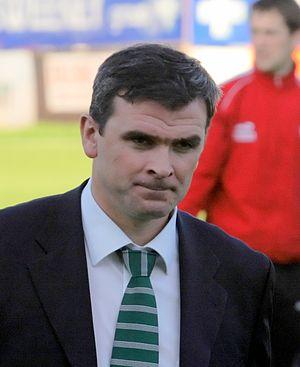
Patrick Joseph Scully, né le 23 juin 1970 à Dublin en Irlande, est un ancien joueur et entraineur de football irlandais. Défenseur central formé dans le club d'Arsenal FC, il a fait la plus grande partie de sa carrière de joueur en Angleterre avant de revenir jouer en Irlande. Il a été sélectionné dans les équipes d’Irlande des moins de 18 ans et des moins de 21 ans ainsi qu’en équipe d’Irlande B.